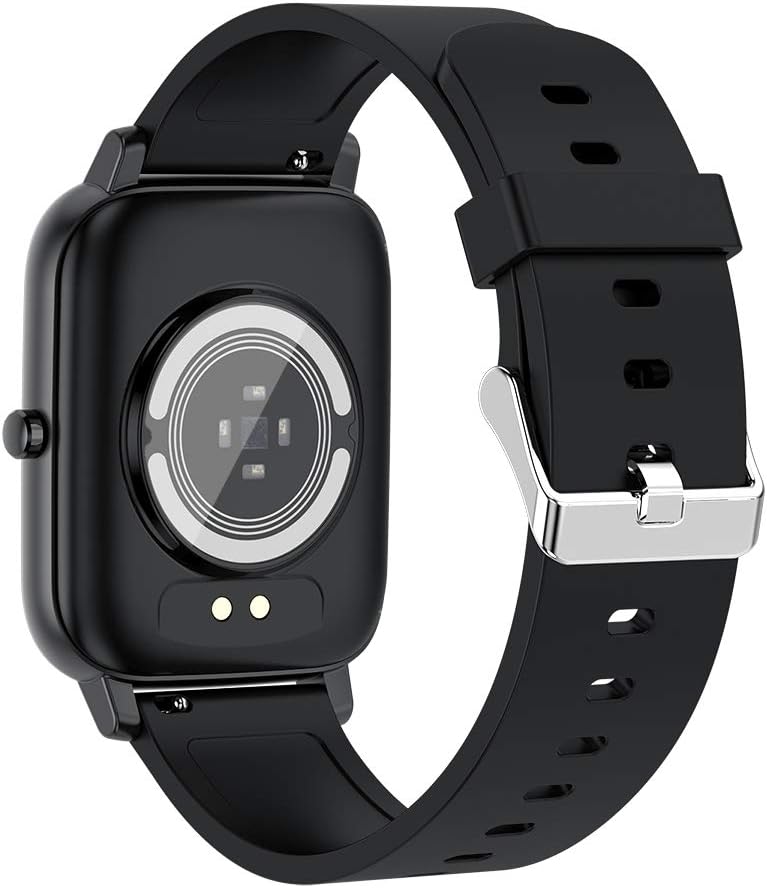
Voyager Kayak Strap for Trucks Voyager Kayak Strap for Trucks Voyager Kayak Strap for Trucks Voyager Kayak Strap for Trucks Voyager Kayak Strap for Trucks Voyager Kayak Strap for Trucks Voyager Kayak Strap for Trucks Voyager Kayak Strap for Trucks Voyager Kayak Strap for Trucks Voyager Kayak Strap for Trucks Voyager Kayak Strap for Trucks Voyager Kayak Strap for Trucks Voyager Kayak Strap for Trucks
Category: Sports & Outdoors
Voyager Straps are designed to be simple to install and easy to use. For use with kayaks up to 6' plus the length of your truck bed Manufactured in the Pacific Northwest Voyager Straps are made with only the highest quality materials High strength polyester webbing provides excellent UV protection along with superior abrasion resistance compared to its nylon and polypropylene counterparts All steel hardware components guarantee that your load will always be safe and secure Voyager straps can be easily installed within minutes getting you on the road quicker to your favorite kayaking destination
Features: Voyager kayak strap is designed specifically for trucks to safely transport your kayak to and from your favorite body of water, and the simple design makes it easy to load and unload